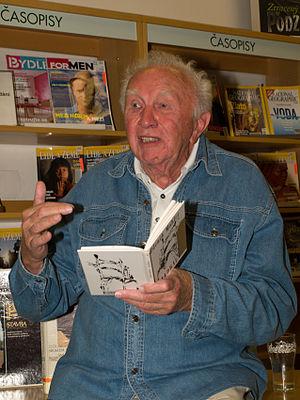
Zdeněk Mahler, né le 7 décembre 1928 à Batelov et mort le 17 mars 2018 à Prague, est un professeur et musicologue tchèque, aussi journaliste, écrivain et scénariste.